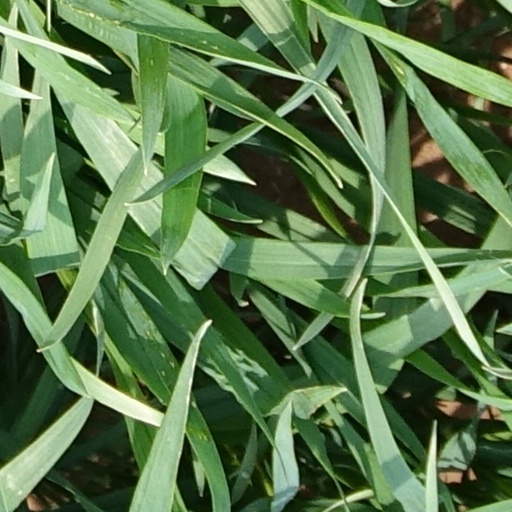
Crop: wheat